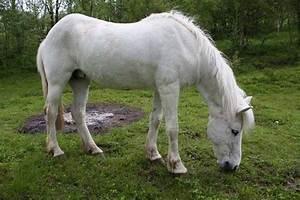
horse